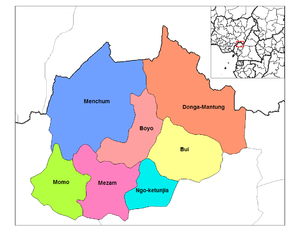
Le Cameroun est subdivisé en 58 départements.
La région du Nord-Ouest, qui constitue une partie du territoire du Southern Cameroons, est l'une des dix régions du Cameroun et l'une des deux régions anglophones du pays. Son chef-lieu est Bamenda.